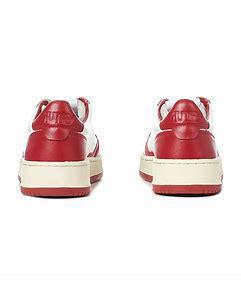
Brand: Autry
Model: Action Shoes Autry Action Medalist 1